Alan Waterson

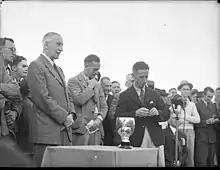
Waterson (right) at the 1939 NSW Amateur

In 1946 Waterson was runner-up in the Australian Open at Royal Sydney. After the first day he was tied for second place with Ossie Pickworth, two behind Kep Enderby, after rounds of 71 and 73. Enderby faded on the final day and Waterson's rounds of 73 and 74 were enough for second place, two strokes behind Pickworth, who had rounds of 69 and 76. The Australian Amateur was also played at Royal Sydney, after the open. Waterson beat Jim Pendergast in the final, to win the title. Waterson was 3 up after the morning round, but Pendergast levelled the match after seven holes of the afternoon round. Waterson again took a three-hole lead and, despite losing the 16th, won the match 2&1.